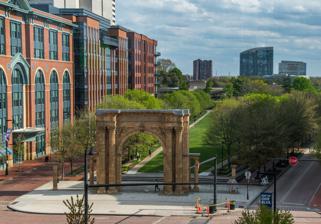
Building: McFerson Commons
Country: United States of America
Year built: 1999
Park in Columbus, Ohio, U.S. McFerson Commons Location 218 West Street, Columbus, Ohio Coordinates 39°58′01″N 83°00′26″W / 39.9670°N 83.0073°W / 39.9670; -83.0073 Area 2.21 acres (0.89 ha) Administered by Columbus Recreation and Parks Department Parking Meters, surface lots, garages Public transit access 3 , 8 , 71 , 72 , 73 CoGo Website columbus.gov/McFerson-Commons-Park McFerson Commons , originally Arena Park, is a 2.2-acre (0.9 ha) park in Columbus, Ohio 's Arena District neighborhood. The focal point of the park is the Union Station arch , salvaged before the demolition of Columbus's Union Station . The park was created around 1999 after demolition of the Ohio Penitentiary , as a recreation area for residents of the surrounding Arena District. In 1999, the park was named for Dimon R. McFerson and the Union Station arch was installed in its current location. The park now hosts annual events, family sports, and other gatherings. Attributes and history John Hunt Morgan marker ( reverse ) Columbus's Irish population marker ( reverse ) The park was developed by Nationwide Insurance after demolition of the Ohio Penitentiary , which occupied the site and surrounding area from 1834 to 1998. The park was originally known as Arena Park, and was renamed for Nationwide's then-retiring chairman Dimon R. McFerson in September 2000. McFerson Commons neighbors Nationwide Arena and North Bank Park . The park's open lawn space is used for family sports and events. Events hosted in the park include: Arena District Kickball League games, on weekday evenings beginning in August Columbus Blue Jackets Winter Park, an NHL-sized ice rink operating for a month each winter Opening ceremonies and starting line for the Pelotonia annual biking event Viewing of the Red, White & Boom! fireworks display 5Ks and other races including the PetPromise Rescue Run, Columbus Breakthrough for Brain Tumors 5K and Bull Run Flag football games Weddings Union Station arch Main article: Union Station arch Arch from Union Station The park, sometimes known as Arch Park, has an old Beaux Arts arch as its central focal point. The arch was part of Columbus's Union Station , designed by Daniel Burnham in 1893, but demolished from 1976 to 1979 to make way for the Greater Columbus Convention Center . The arch, the only remaining portion of the station, was moved to the park. The arch was originally the northern of two identical grand archways in the colonnade leading to the station. The southern archway was demolished along with a third of the colonnade in 1928. The structure consists of a recessed semicircular arch flanked by four fluted round Corinthian columns. An angel relief is carved into each of the arch's extradoes . The arch has friezes with decorative eagle medallions. Above this is a denticulated cornice, and above that was a wider frieze with triglyphs and alternating medallions with classical busts. Above that was another denticulated cornice with gargoyles. The pedestals above the Corinthian columns featured statue groups. The arch was moved from its original site during demolition, which began at 6 pm on Friday, October 22, 1976. S.G. Loewendick & Sons then demolished nearly the entire arcade. By 6 pm on the next day, a temporary restraining order secured by the Ohio Historical Society halted the demolition. The order noted that improper procedures were followed in planning its demolition. Battelle then allowed the historical society 120 days to remove the remaining remnant of the demolition, the single arch left standing; Battelle offered no funds to help preserve or move the arch. The arch was moved to a site nearby, landscaped and opened as Arch Park on June 7, 1980. In 1999, the arch moved to its current location. A set of decorative cherubs and medallions topped each of the ends at the top of the arch; the pieces were removed and placed in storage during the move to McFerson Commons, and have not been restored atop the arch since then. See also Ohio portal List of parks in Columbus, Ohio References